Fame: an art project

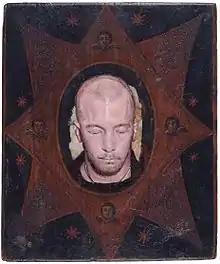
Jon Nödveidt by Robert Priseman from the 'Fame' series

In 2012 Robert Priseman purchased one hundred damaged religious icons from eBay and proceeded to over-paint each one with the portrait of a 20th-century celebrity who had died prematurely from suicide or as the result of a self-destructive lifestyle. The portraits are each the size of a postcard and painted to look like religious shrines.